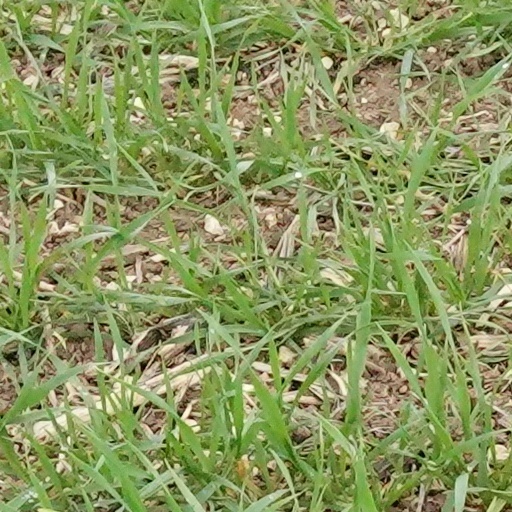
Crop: wheat